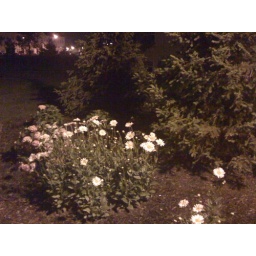
Keep trying to take night pictures with iphone.Cheating this time taking pictures near a street lamp :)